Double Asteroid Redirection Test

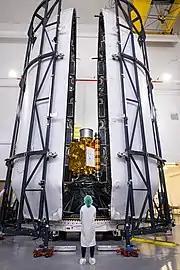
DART being encapsulated in the Falcon 9 payload fairing on 16 November 2021

Launch preparations for DART began on 20 October 2021, as the spacecraft began fueling at Vandenberg Space Force Base (VSFB) in California. The spacecraft arrived at Vandenberg in early October 2021 after a cross-country drive. DART team members prepared the spacecraft for flight, testing the spacecraft's mechanisms and electrical system, wrapping the final parts in multilayer insulation blankets and practicing the launch sequence from both the launch site and the mission operations center at APL. DART headed to the SpaceX Payload Processing Facility on VSFB on 26 October 2021. Two days later, the team received the green light to fill DART's fuel tank with roughly of hydrazine propellant for spacecraft maneuvers and attitude control. DART also carried about of xenon for the NEXT-C ion engine. Engineers loaded the xenon before the spacecraft left APL in early October 2021.